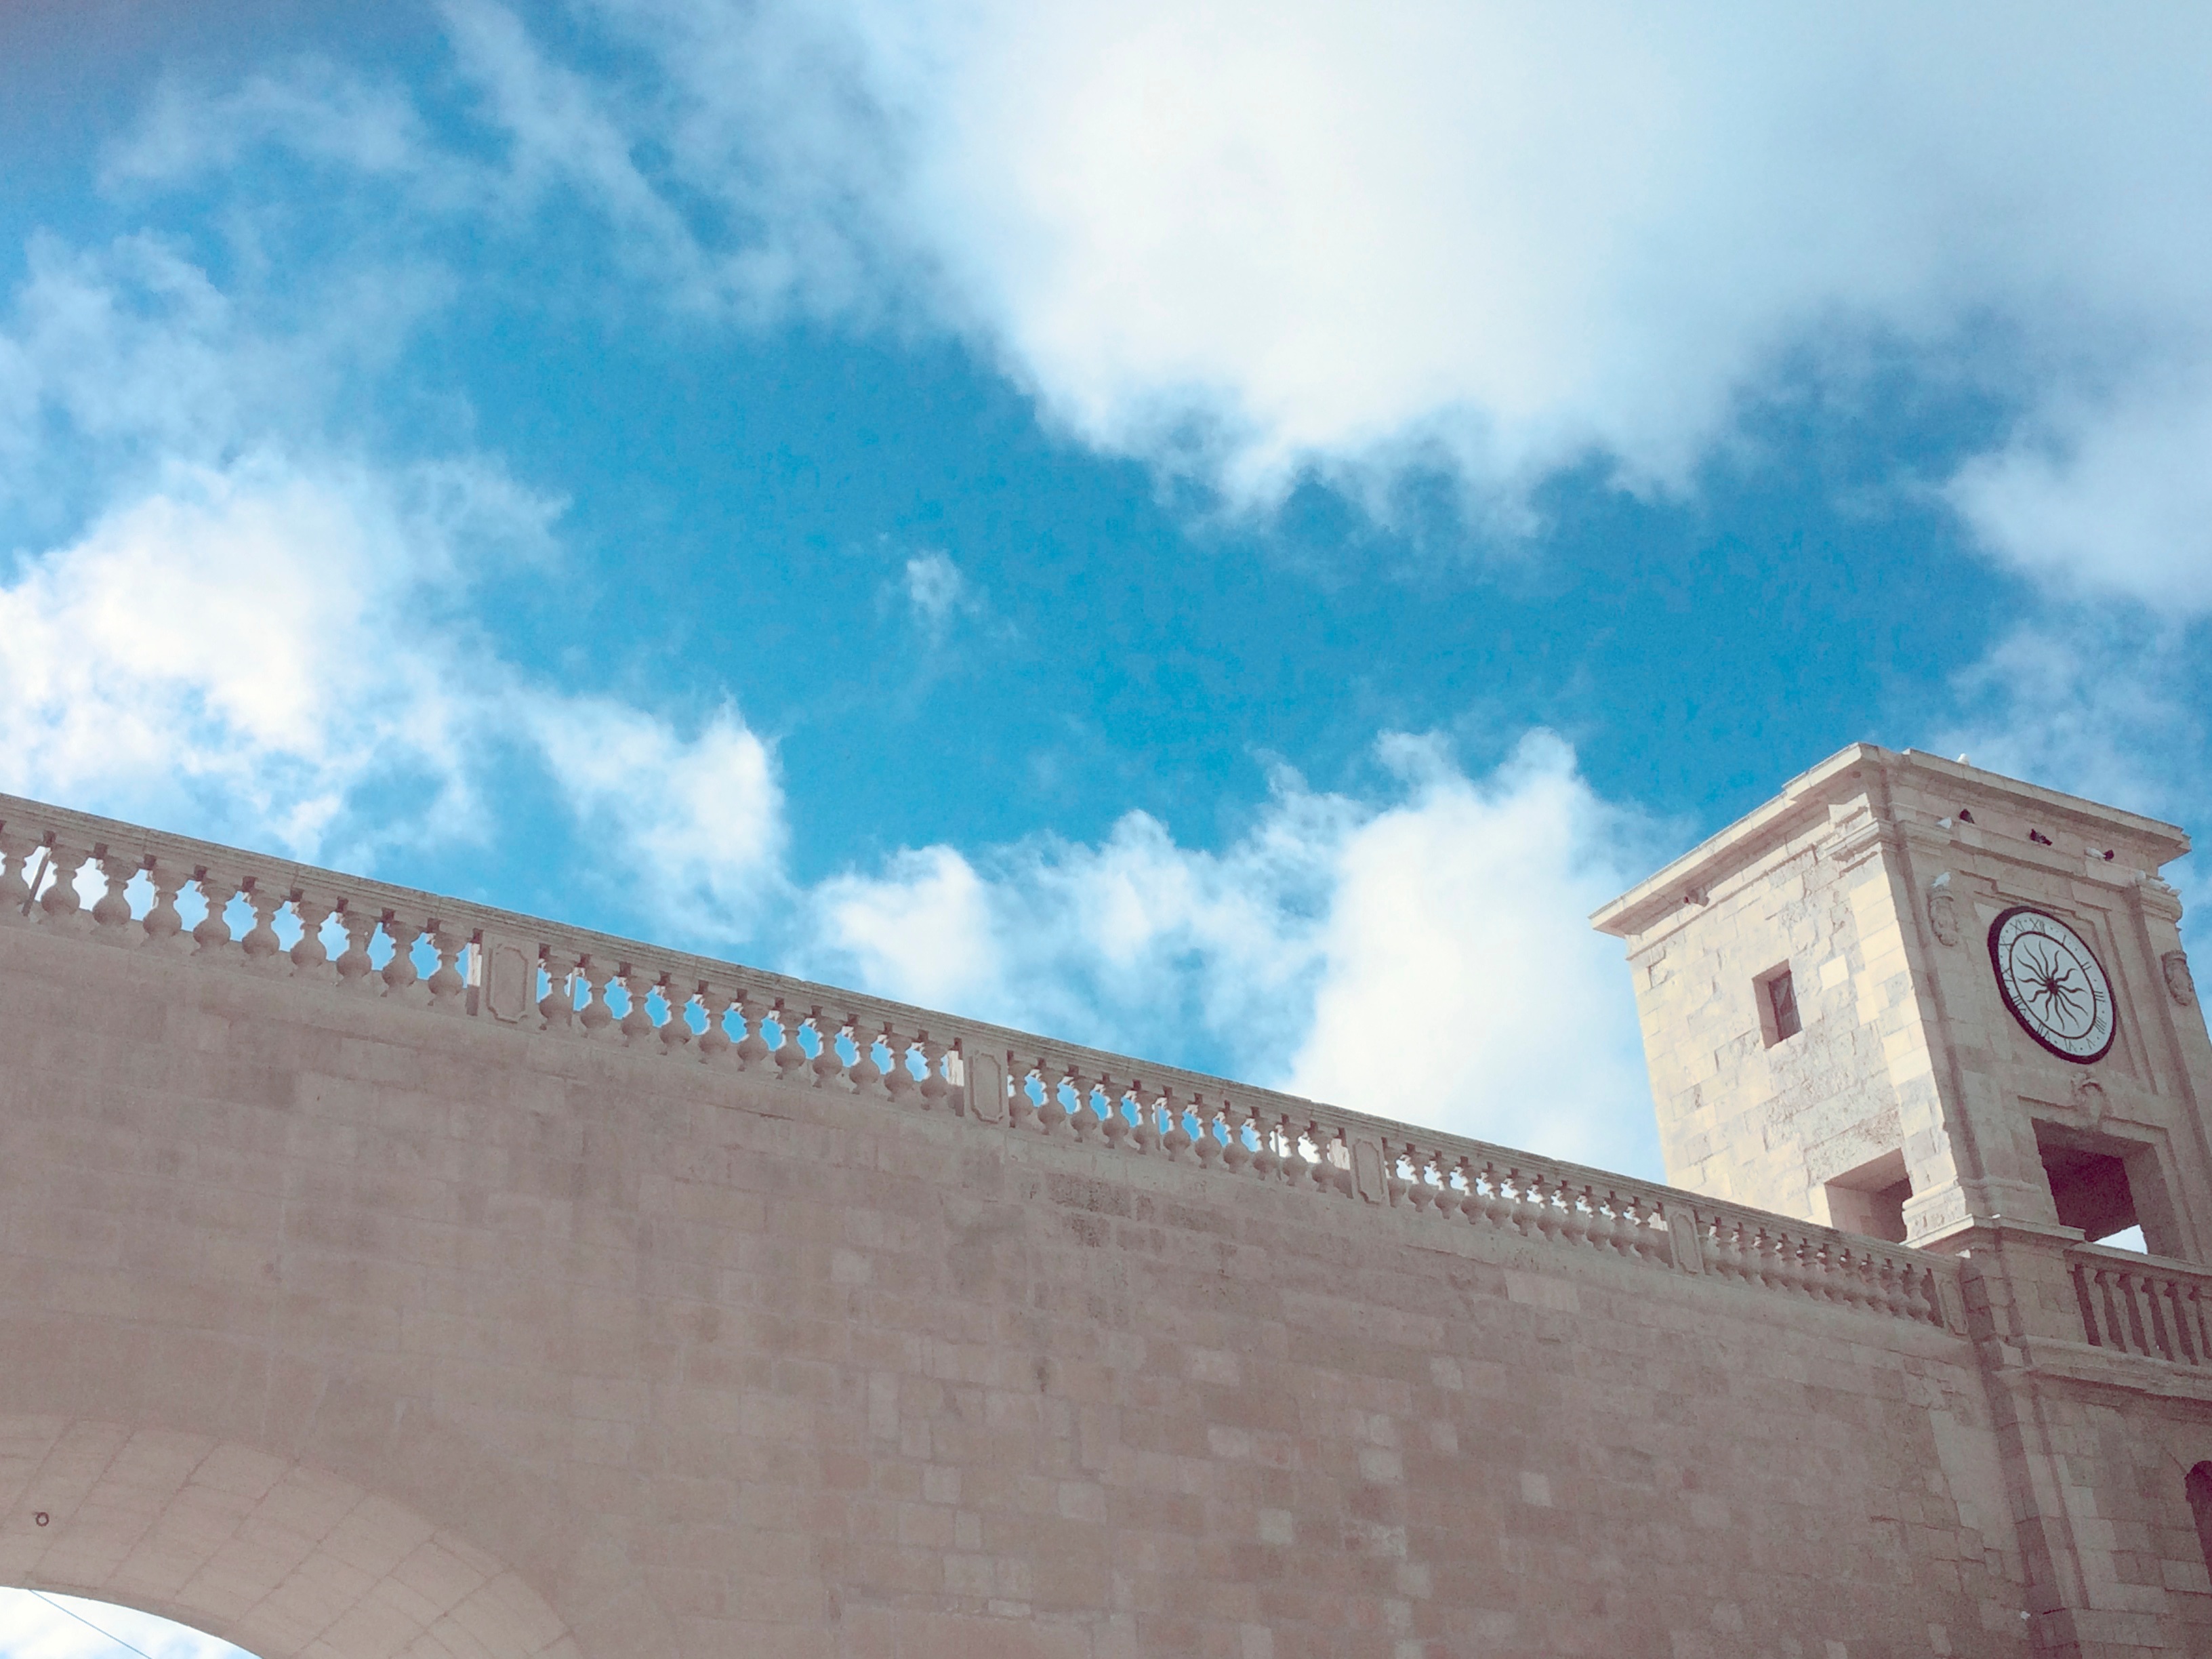
cloud, sky, facade, blue